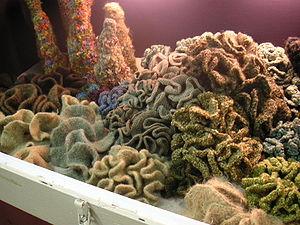
Daina Taimiņa, est une mathématiciennne lettone-américaine, maître de conférences à l'université Cornell, connue comme vulgarisatrice scientifique et pour avoir réalisé au crochet des objets pour illustrer l'espace hyperbolique.